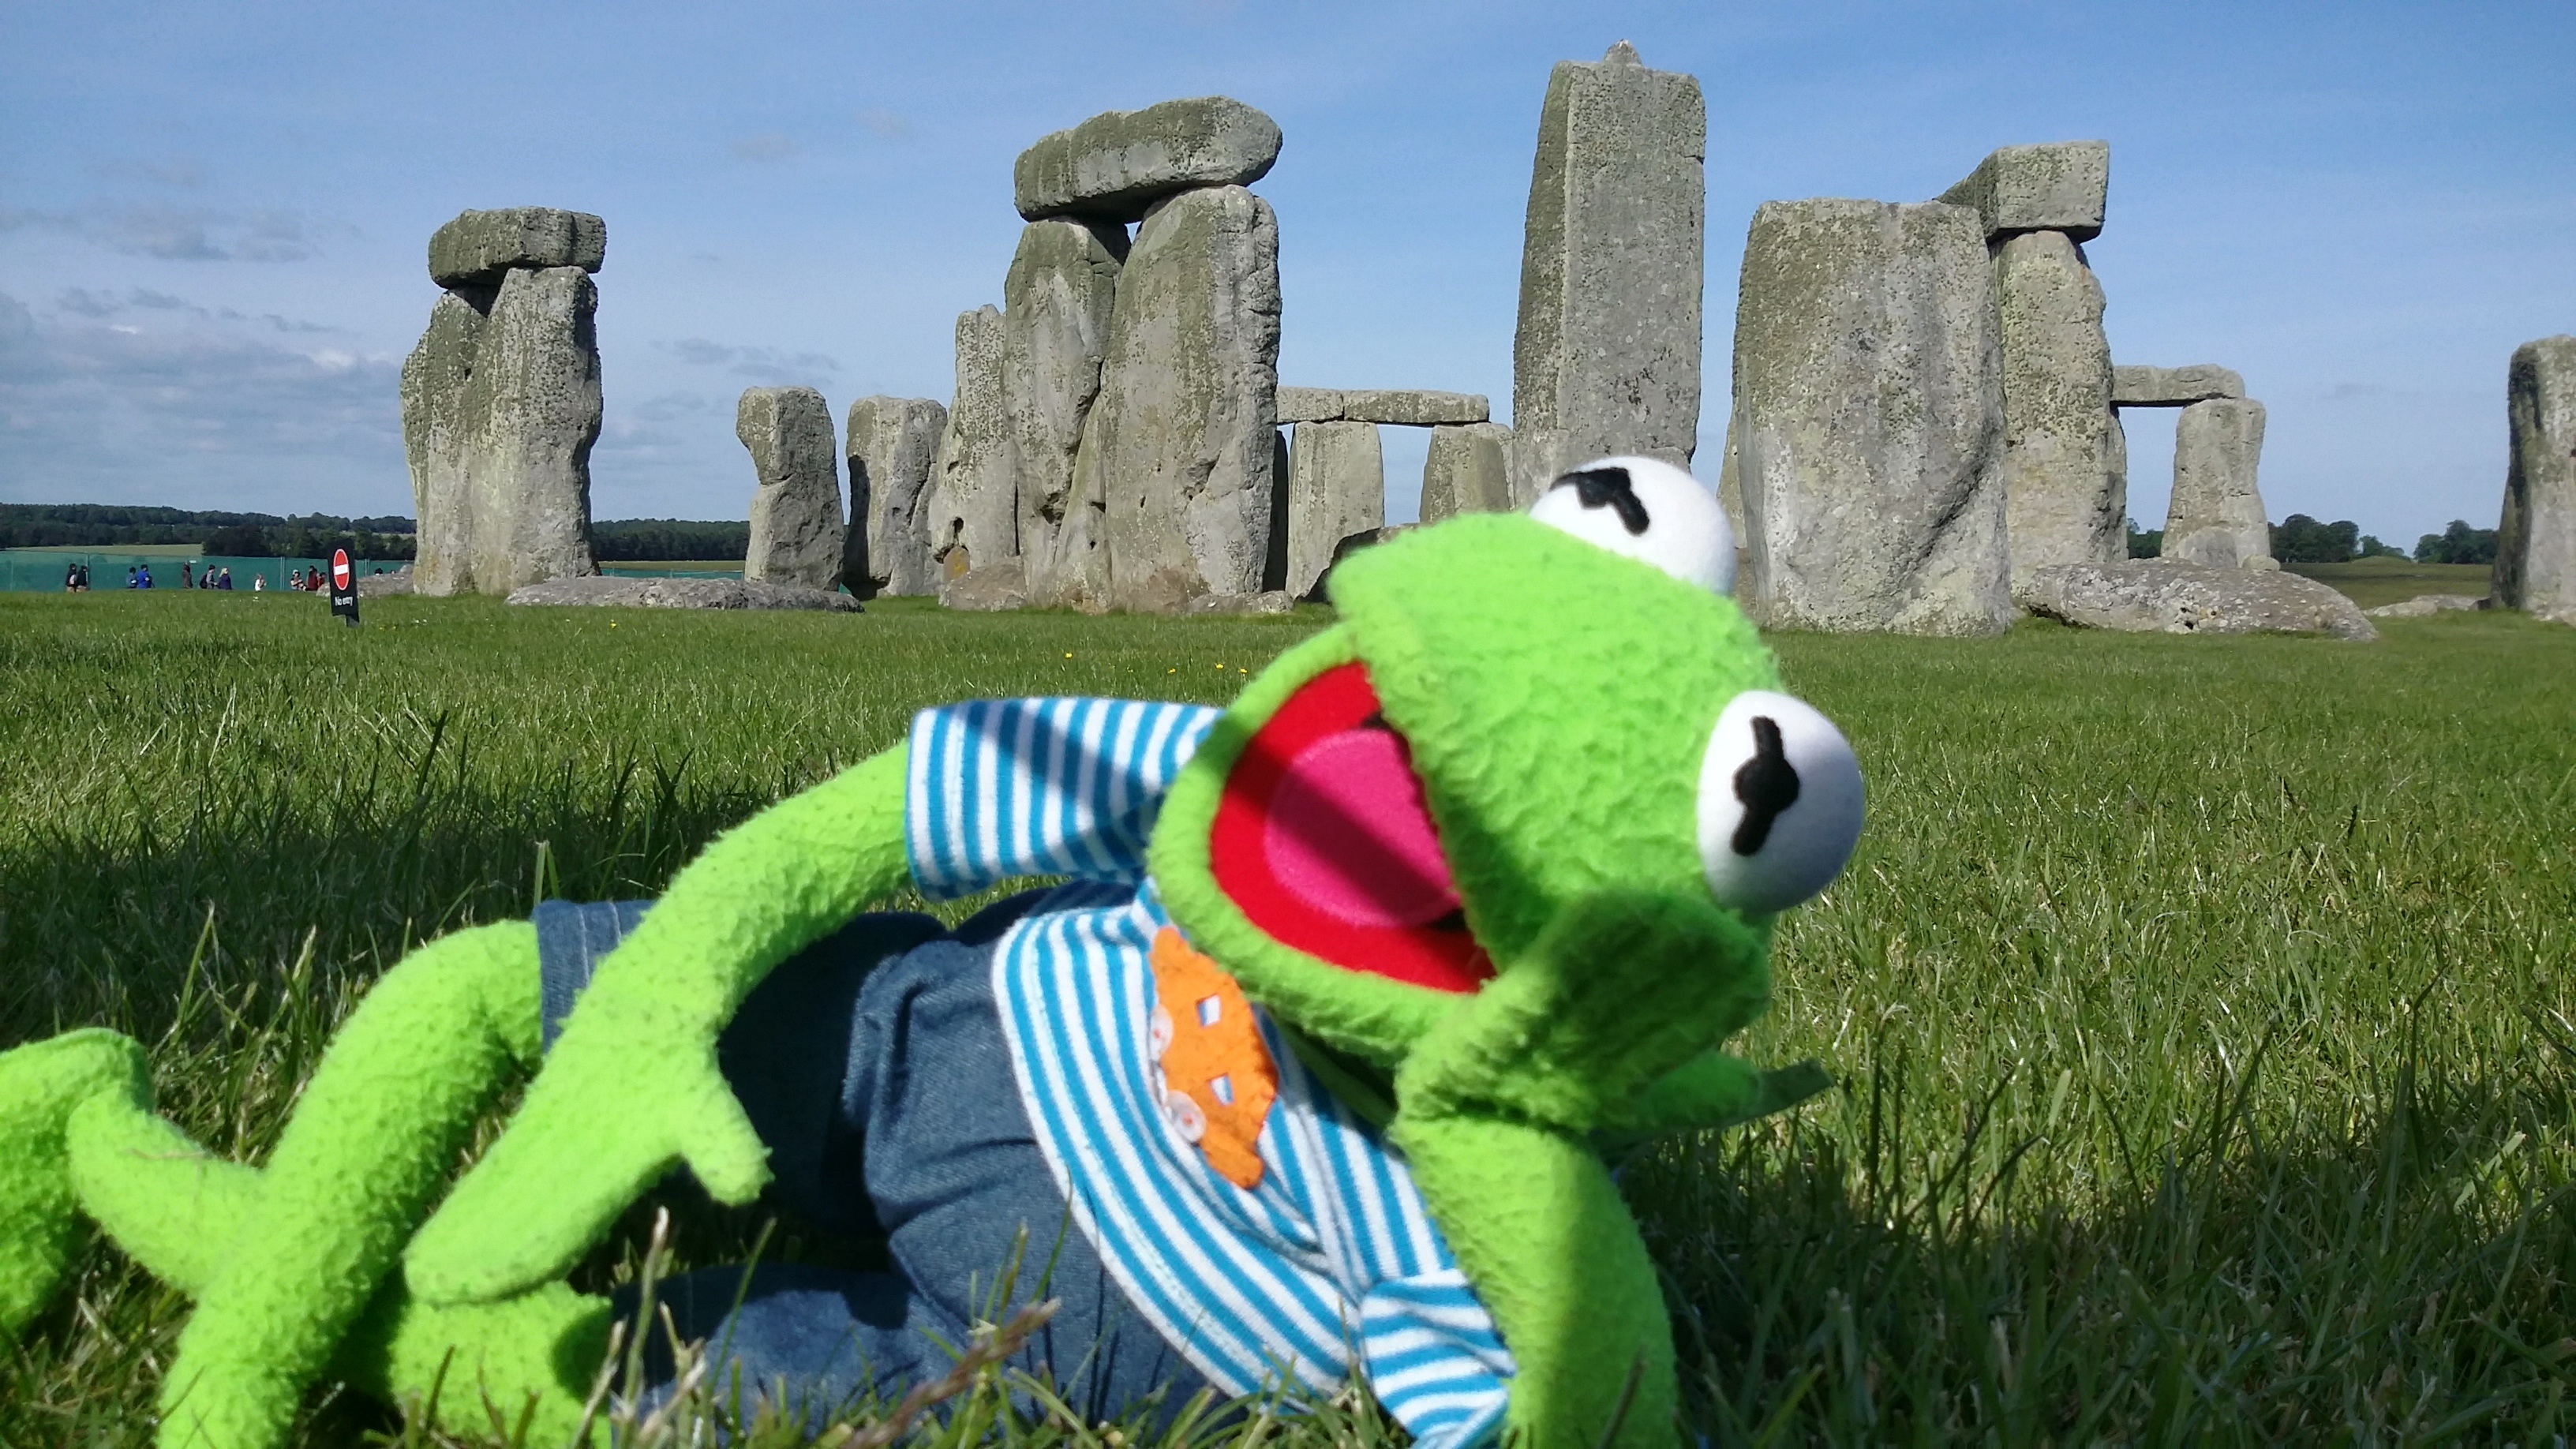
grass, building, frog, toy, place of worship, stones, district, archaeology, pillars, concentric, kermit, stonehenge, ditch, wiltshire, united kingdom, bronze age, stone circle, megaliths, new stone age, capstone, burial mound